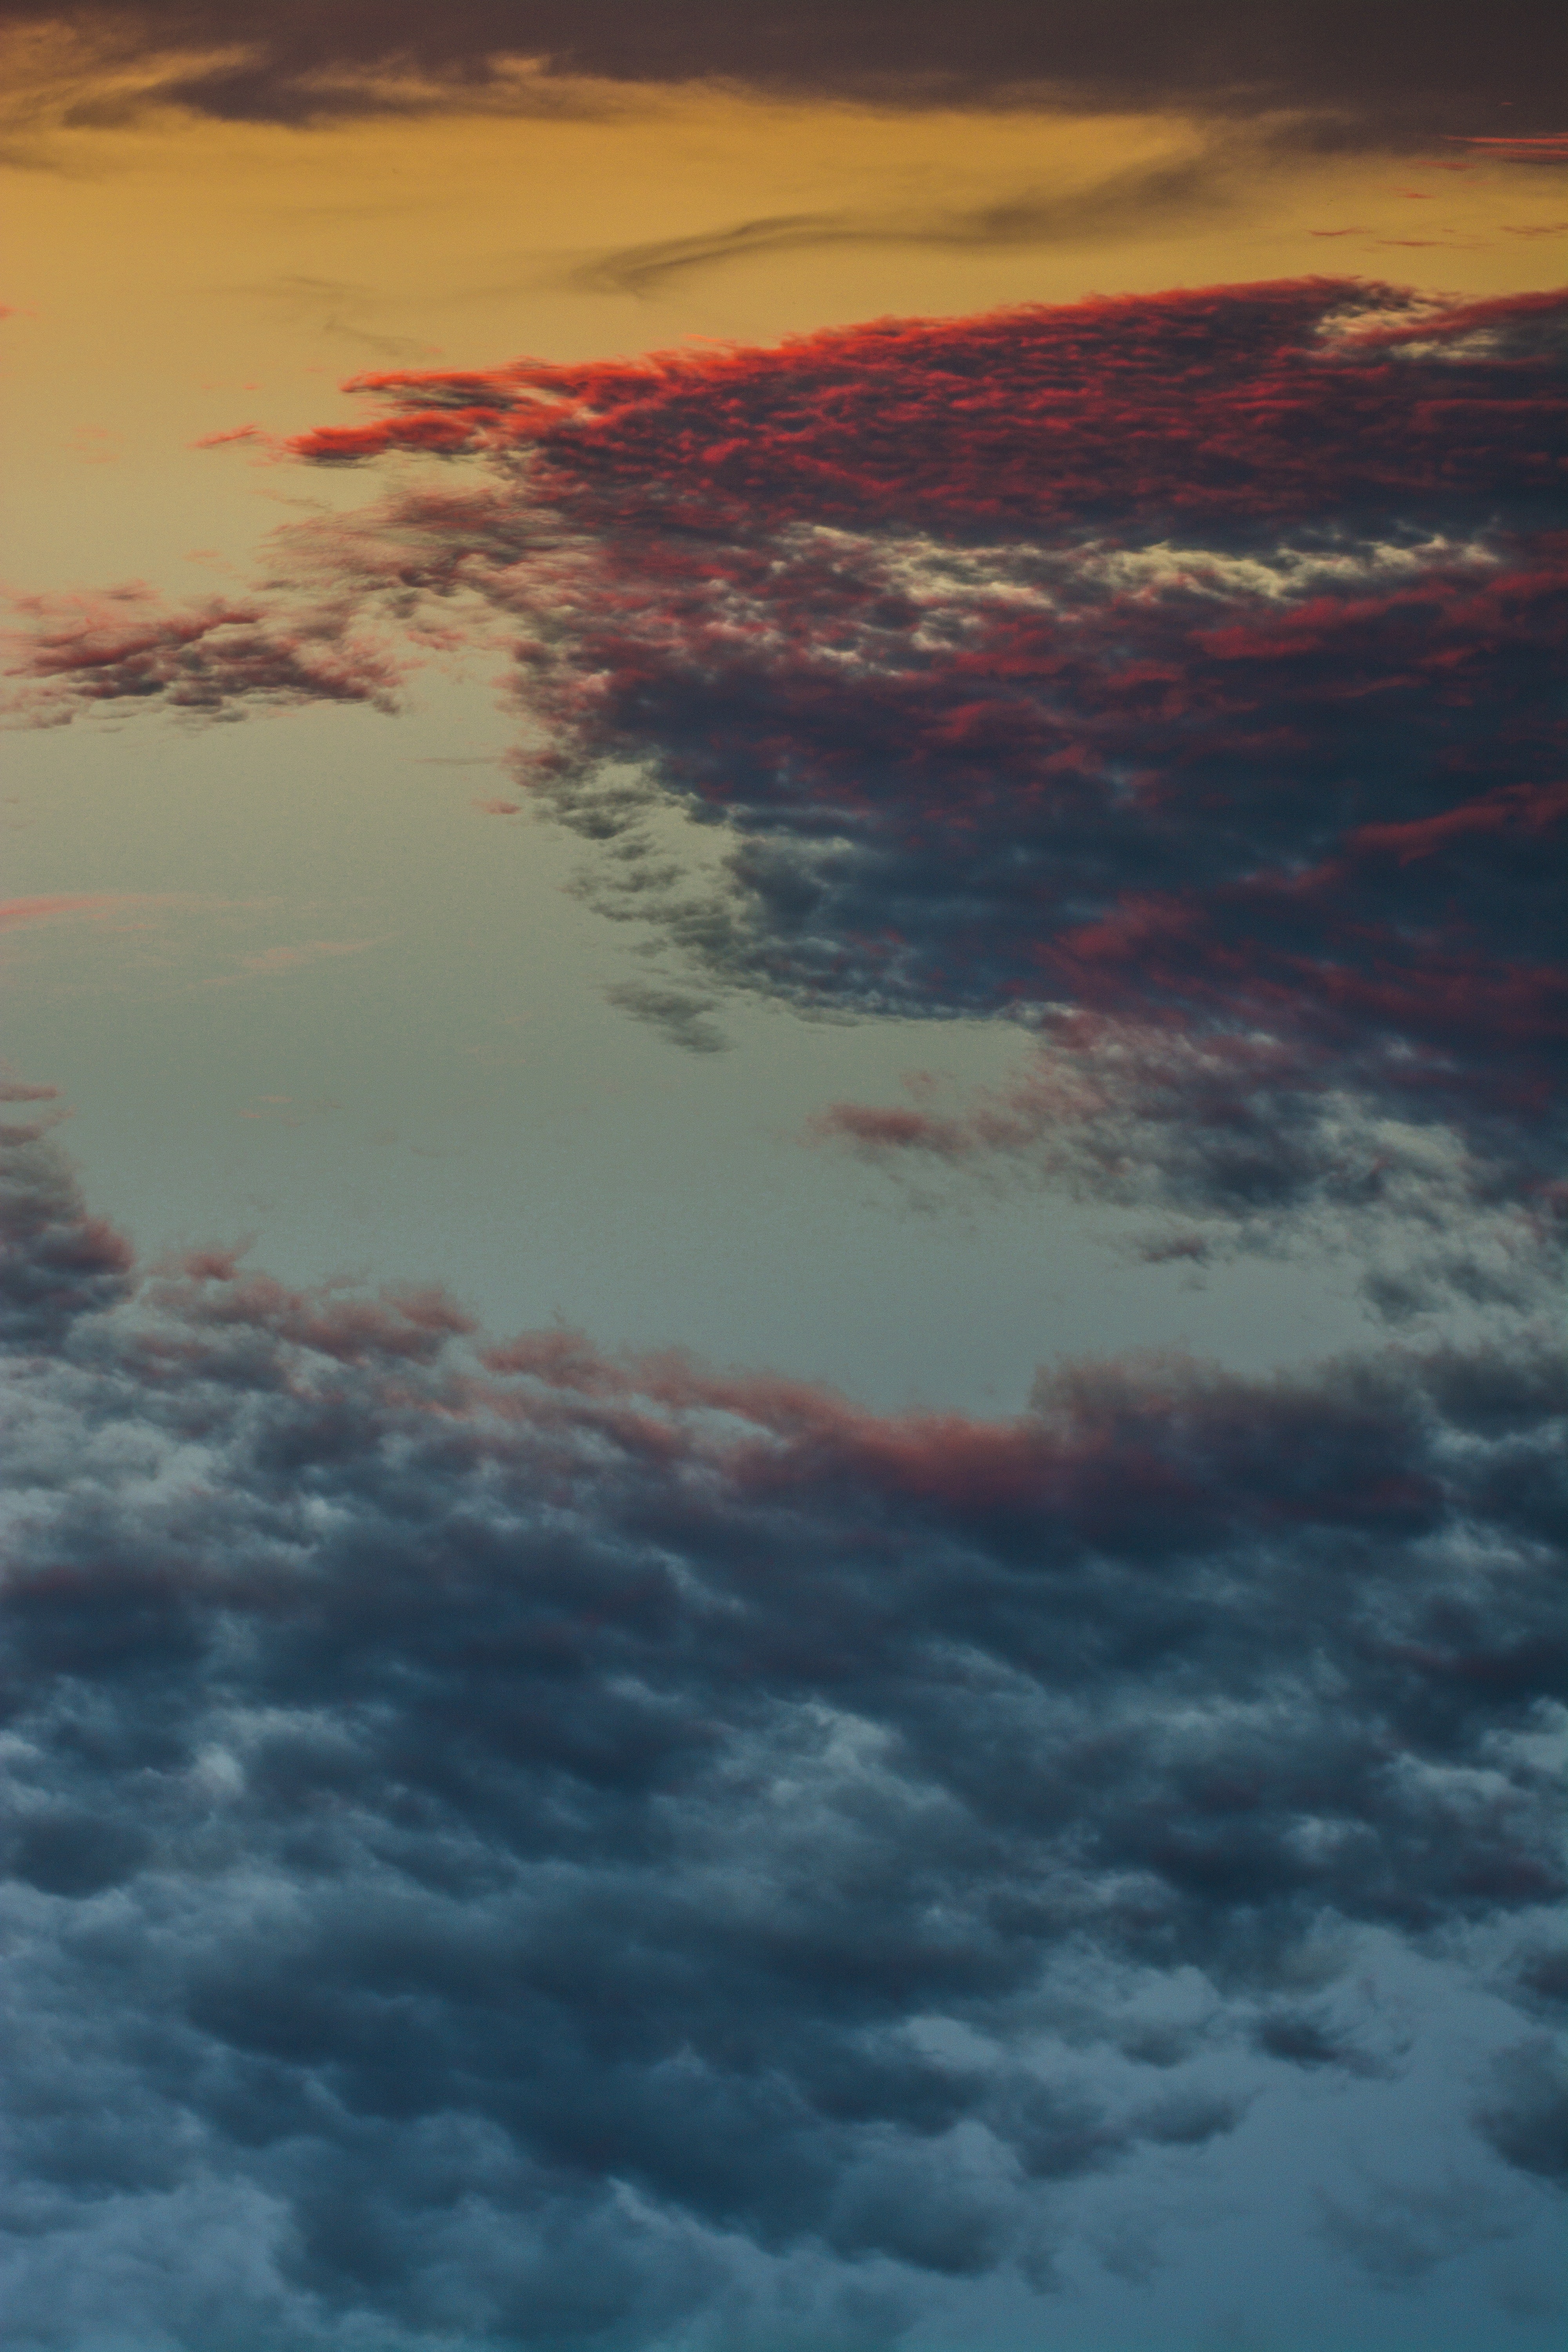
sky, cloud, horizon, atmosphere, blue, daytime, afterglow, red, sunset, evening, atmospheric phenomenon, dusk, sea, pink, red sky at morning, morning, orange, sunrise, calm, dawn, ocean, cumulus, meteorological phenomenon, reflection, tree, landscape, sunlight, photography, geological phenomenon, vacation